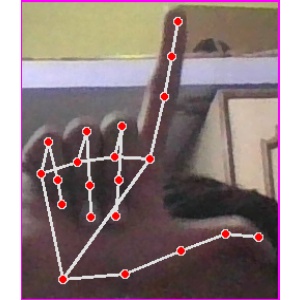
अक्षर: ल